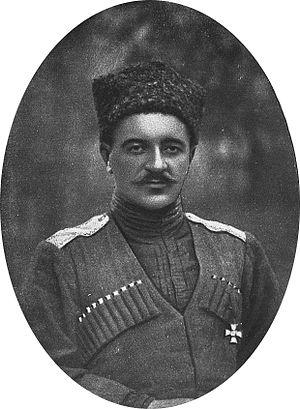
Victor Leonidovitch Pokrovski est un lieutenant-général de l'armée russe, vétéran de la Première Guerre mondiale et de la guerre civile russe. En 1919 il succède au général baron Wrangel à la tête de l'armée du Caucase.